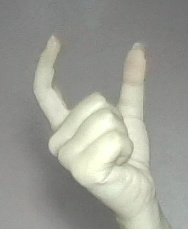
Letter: nun